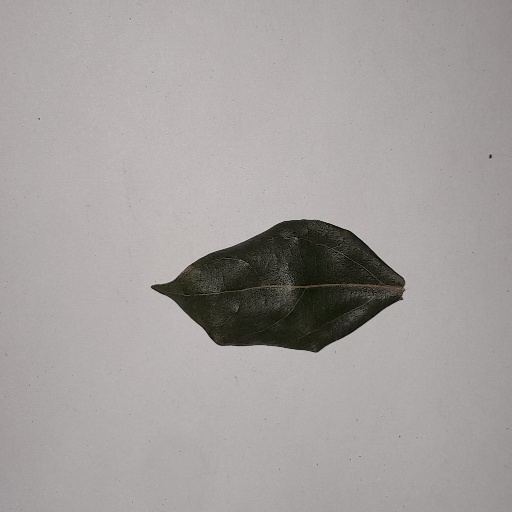
Species: Camphor
Leaf condition: Bacterial Spot